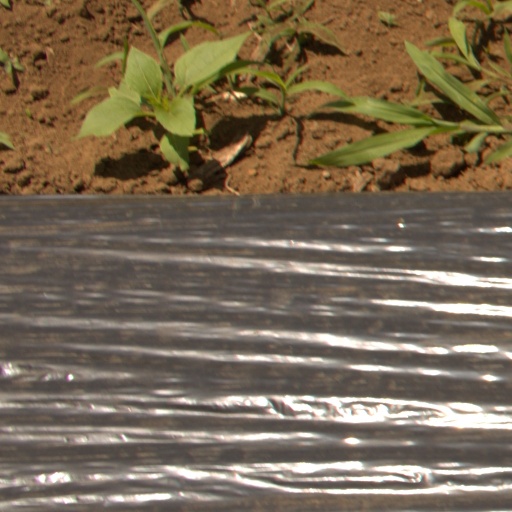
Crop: Jerusalem artichoke